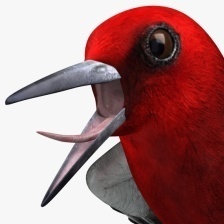
Species: RED HEADED WOODPECKER
Scientific name: MELANERPES ERYTHROCEPHALUS